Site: brandenburg
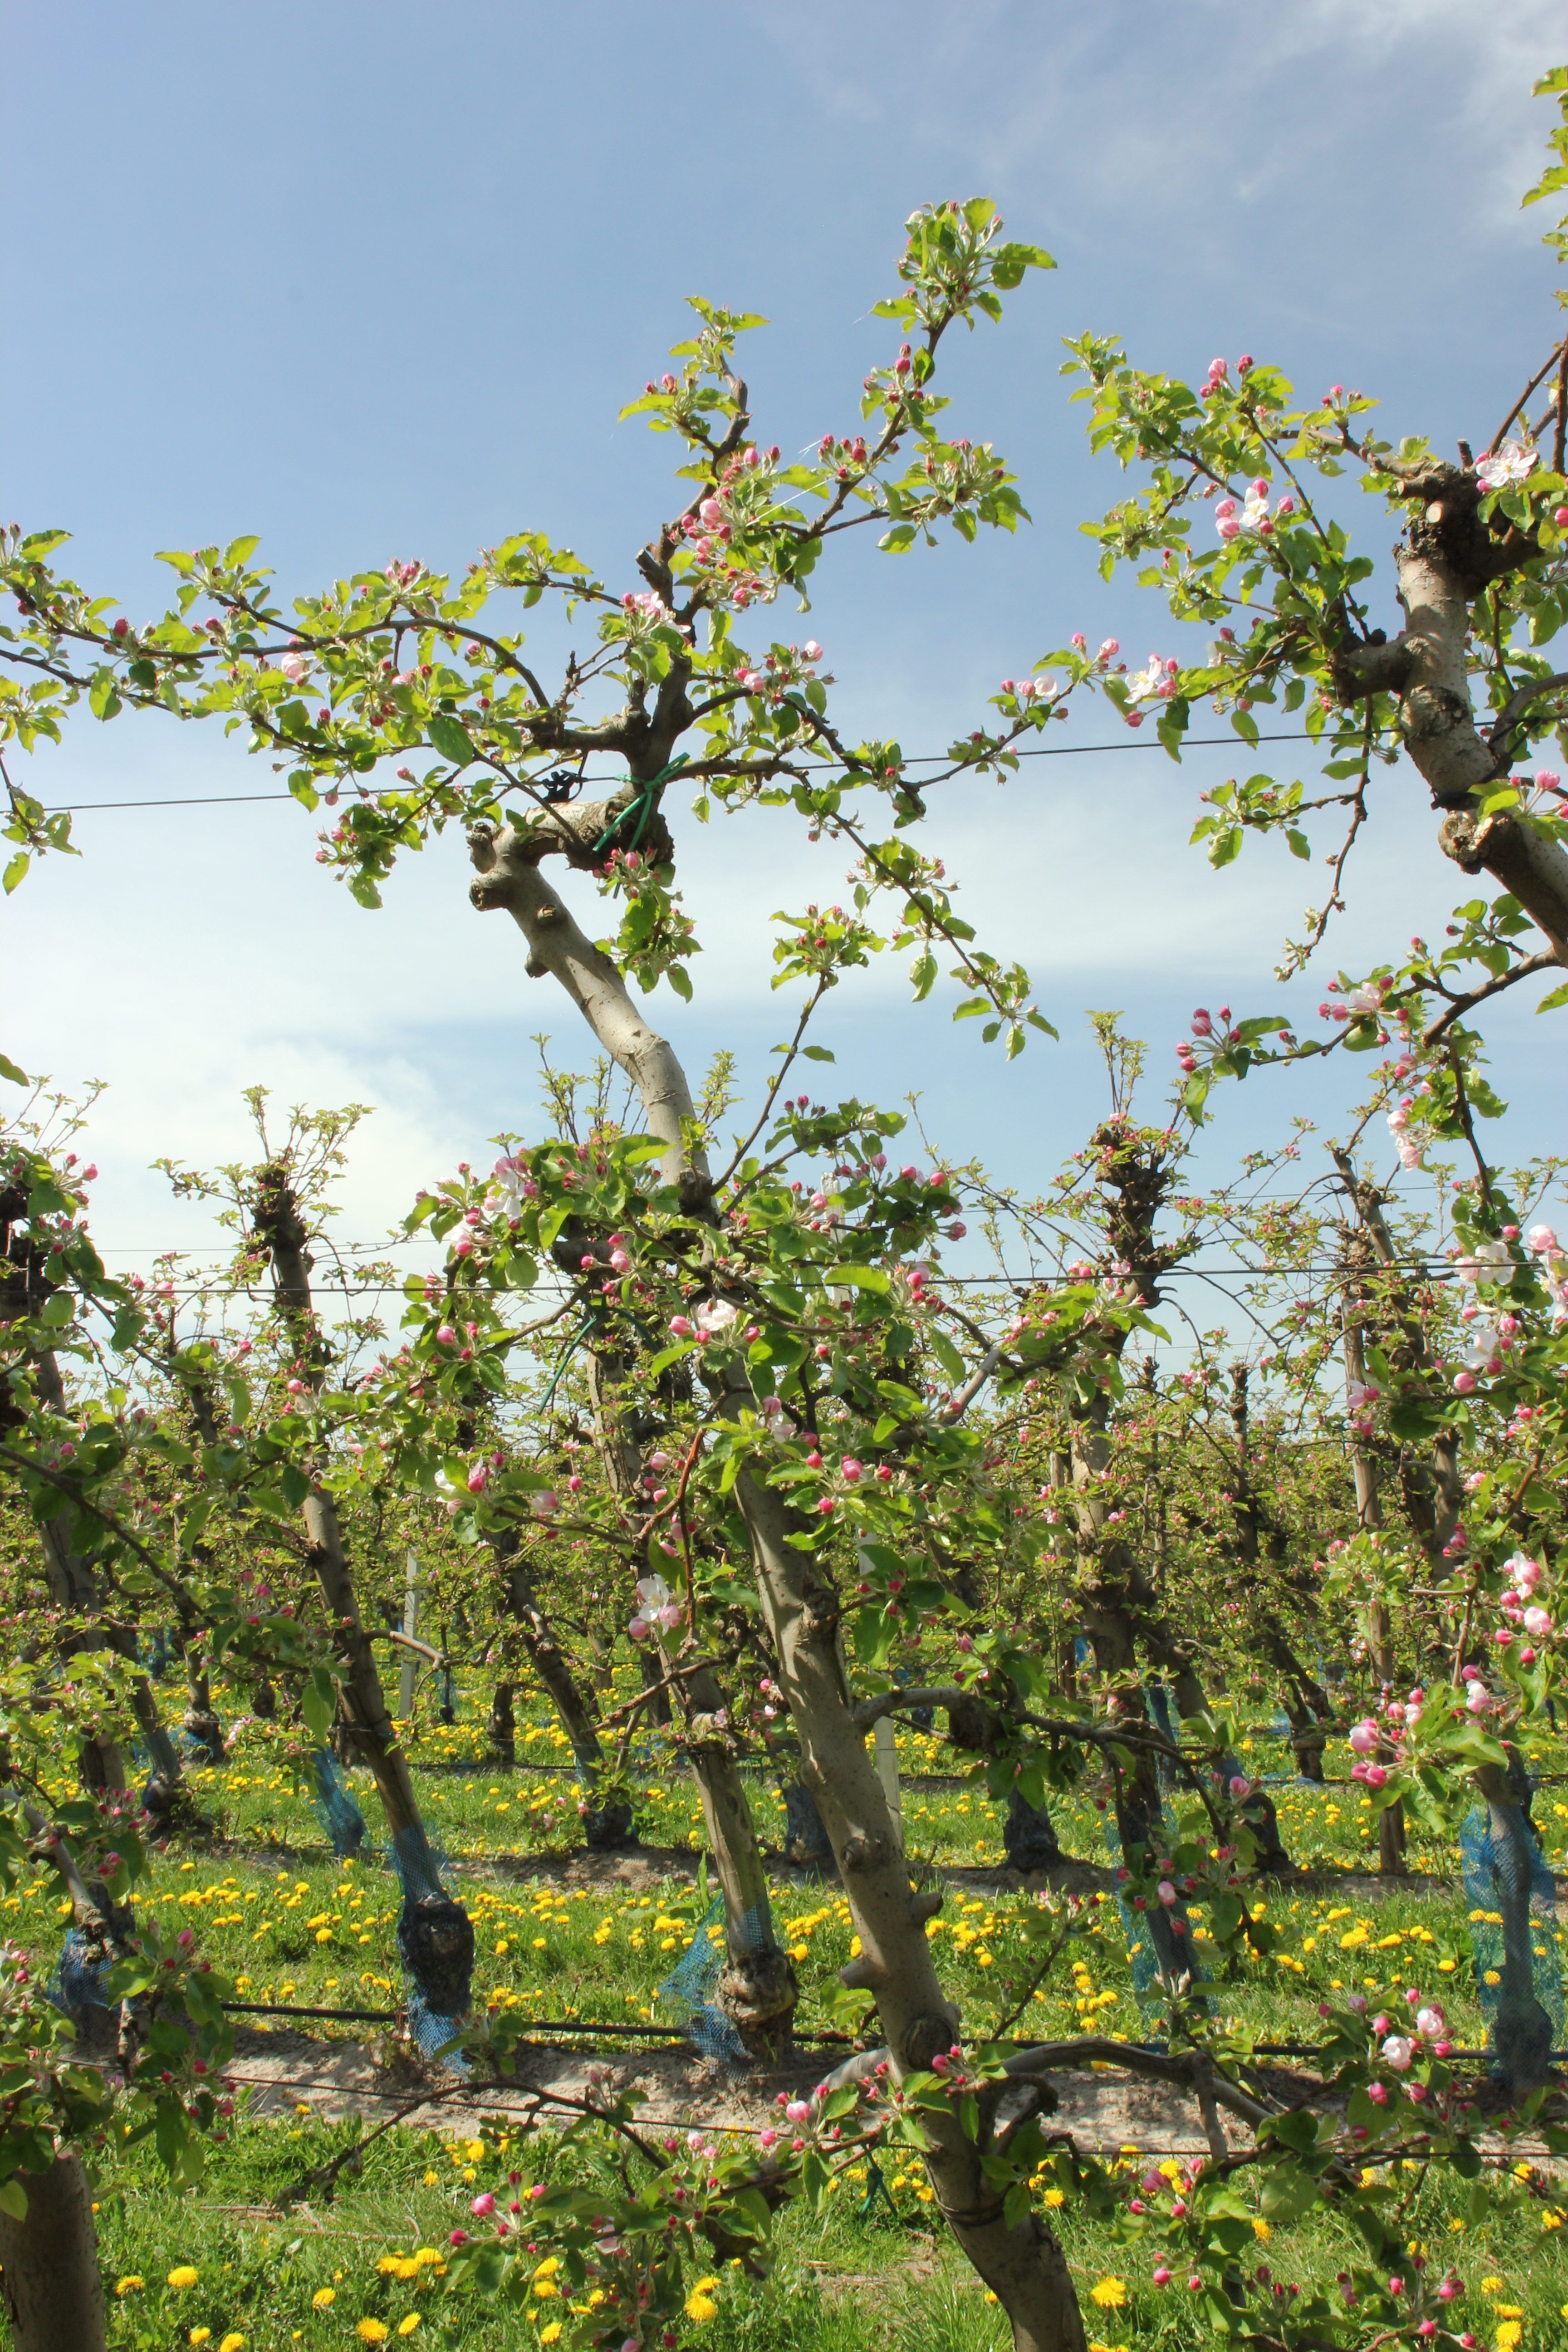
Growth stage (BBCH 57): Inflorescence emergence